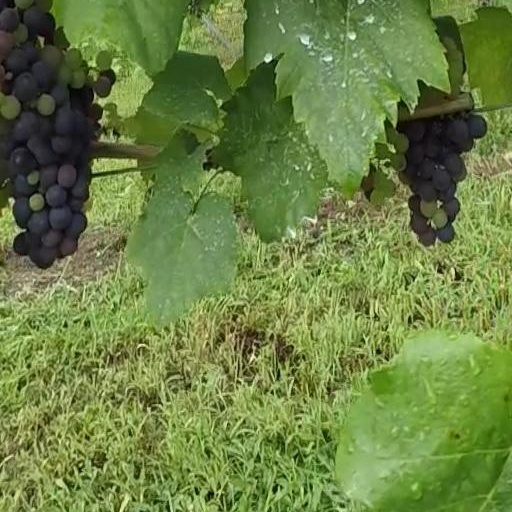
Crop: grape